Travnik

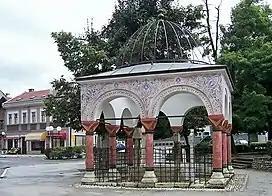

Like many Bosnian towns, Travnik's tourism is based largely on its history and geography. Nearby Mount Vlašić is one of the tallest peaks in Bosnia and Herzegovina, and an excellent spot for skiing, hiking and sledding. Whilst tourism is not very strong for the town, Mount Vlašić is probably its chief tourist attraction. Numerous structures dating to the Ottoman era have survived in near perfect condition, such as numerous mosques, oriental homes, two clock towers ("sahat kula"; Travnik is the only town in Bosnia and Herzegovina to have two clock towers) and fountains. The old town dates back to the early 15th century, making it one of the most popular and widely accessible sites from that time.